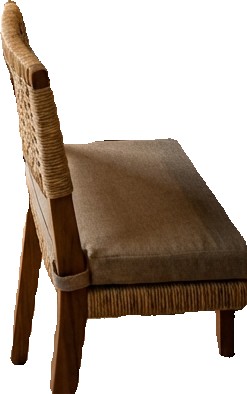
Surface category: chair